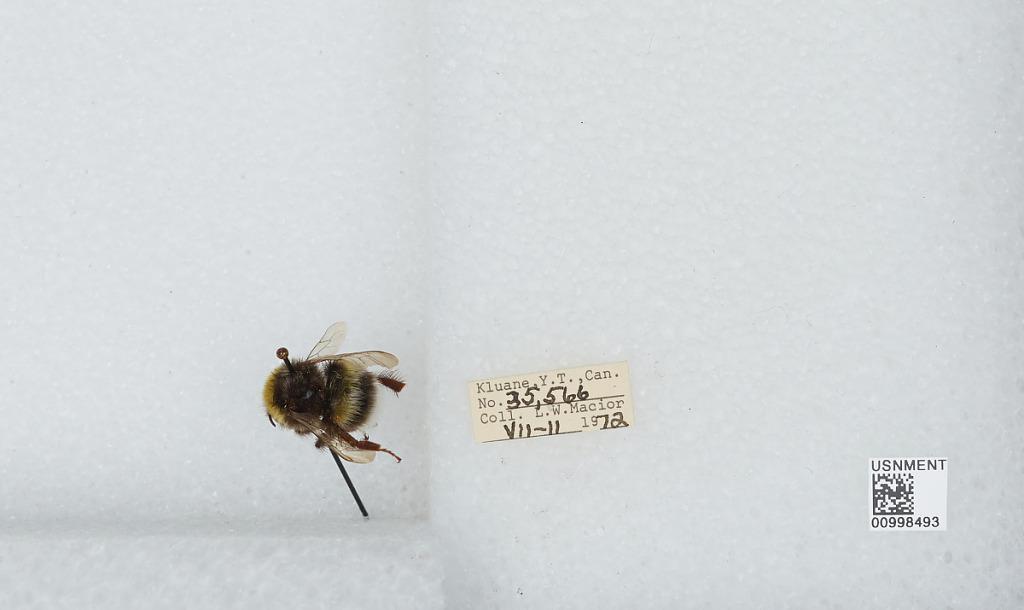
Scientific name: Bombus (Bombus) lucorum (Linnaeus)
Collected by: L. Macior
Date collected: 1972-7-11
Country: Canada
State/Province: Yukon Territory
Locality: Kluane
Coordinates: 60.75, -139.5